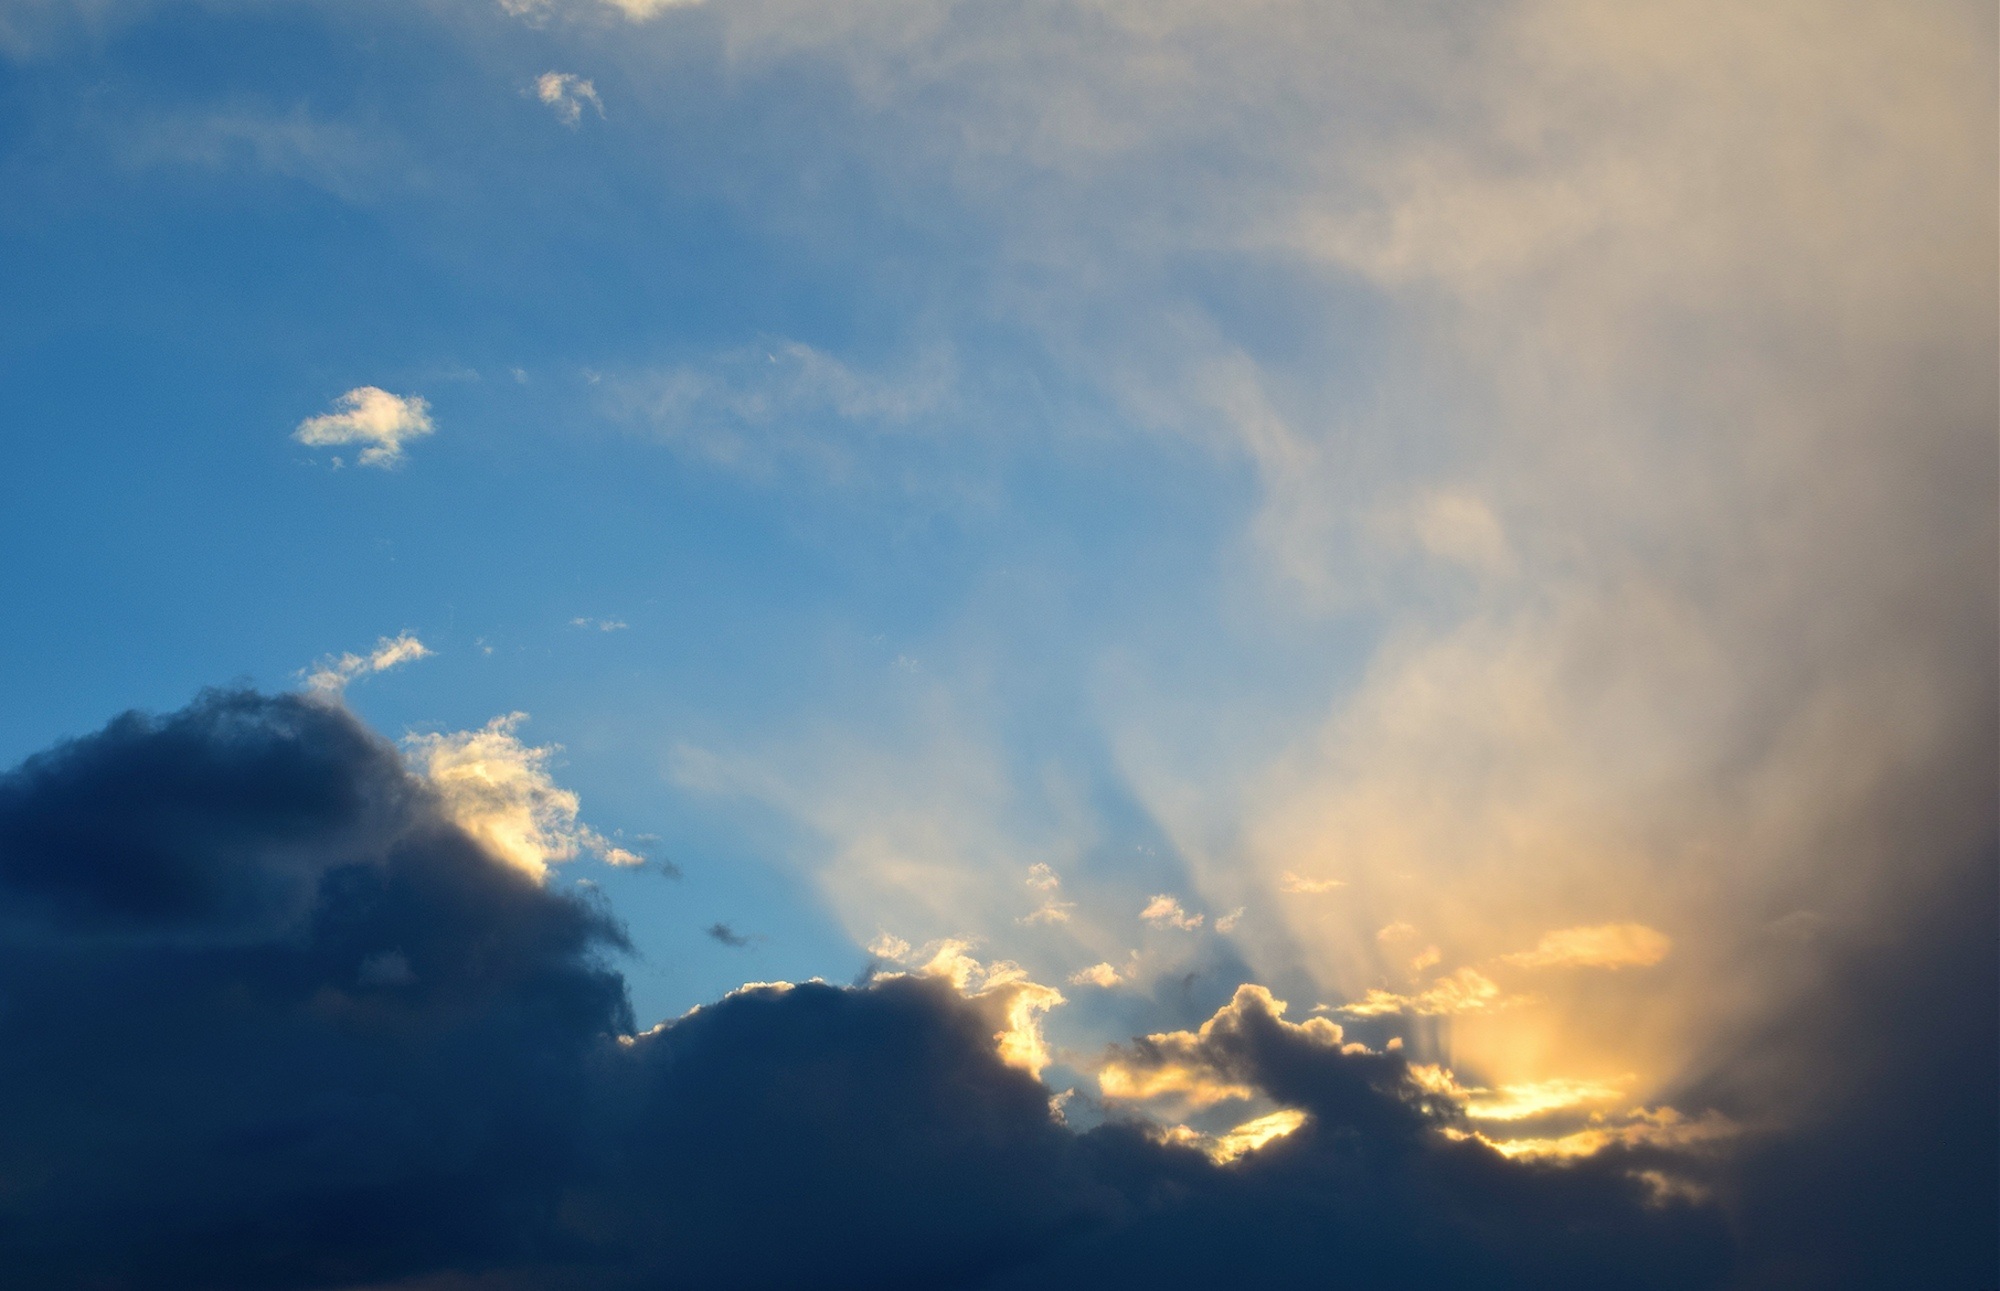
nature, outdoor, horizon, light, cloud, sky, sun, sunrise, sunset, white, sunlight, morning, dawn, atmosphere, dusk, evening, scenic, color, natural, weather, cumulus, blue, colorful, yellow, cloudscape, sunny, clouds, bright, dramatic, afterglow, meteorological phenomenon, atmospheric phenomenon, atmosphere of earth